President of the Maldives

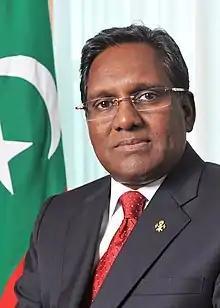
Mohamed Waheed Hassan Manik, President of the Maldives (2012–2013)

As Maumoon Abdul Gayoom's presidency came to an end, he sought re-election in the country's first democratic elections. He lost to Mohamed Nasheed, an activist and politician who has been criticising Maumoon's government, won with 54% of the votes while Gayoom only had 45%. Nasheed famously held the world's first underwater cabinet meeting to push a stronger climate change agreement for the 2009 United Nations Climate Change Conference. His presidency was marked with political turmoil. On 29 June 2010, Nasheed's entire cabinet resigned and alleged that the opposition parliament members are power grabbing making it impossible for the ministers to execute their responsibility. In January 2012, Nasheed ordered the arrest of Judge Abdulla Mohamed against court orders. Nasheed's presidency faced a major political crisis which led to resignation his resignation. He later stated that former president Maumoon and vice-president Mohamed Waheed Hassan Manik plotted the coup against him.